93rd (Sutherland Highlanders) Regiment of Foot

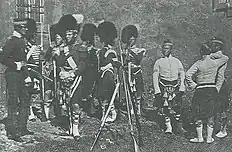
An early photo, taken at Scutari, of officers and men of the 93rd Highland Regiment, shortly before their engagement in the Crimean War, 1854.

The regiment was dispatched from Fort George to Guernsey in September 1800. It returned to Scotland in September 1802 from where it was deployed to Dublin in February 1803 to assist in quelling an insurrection.